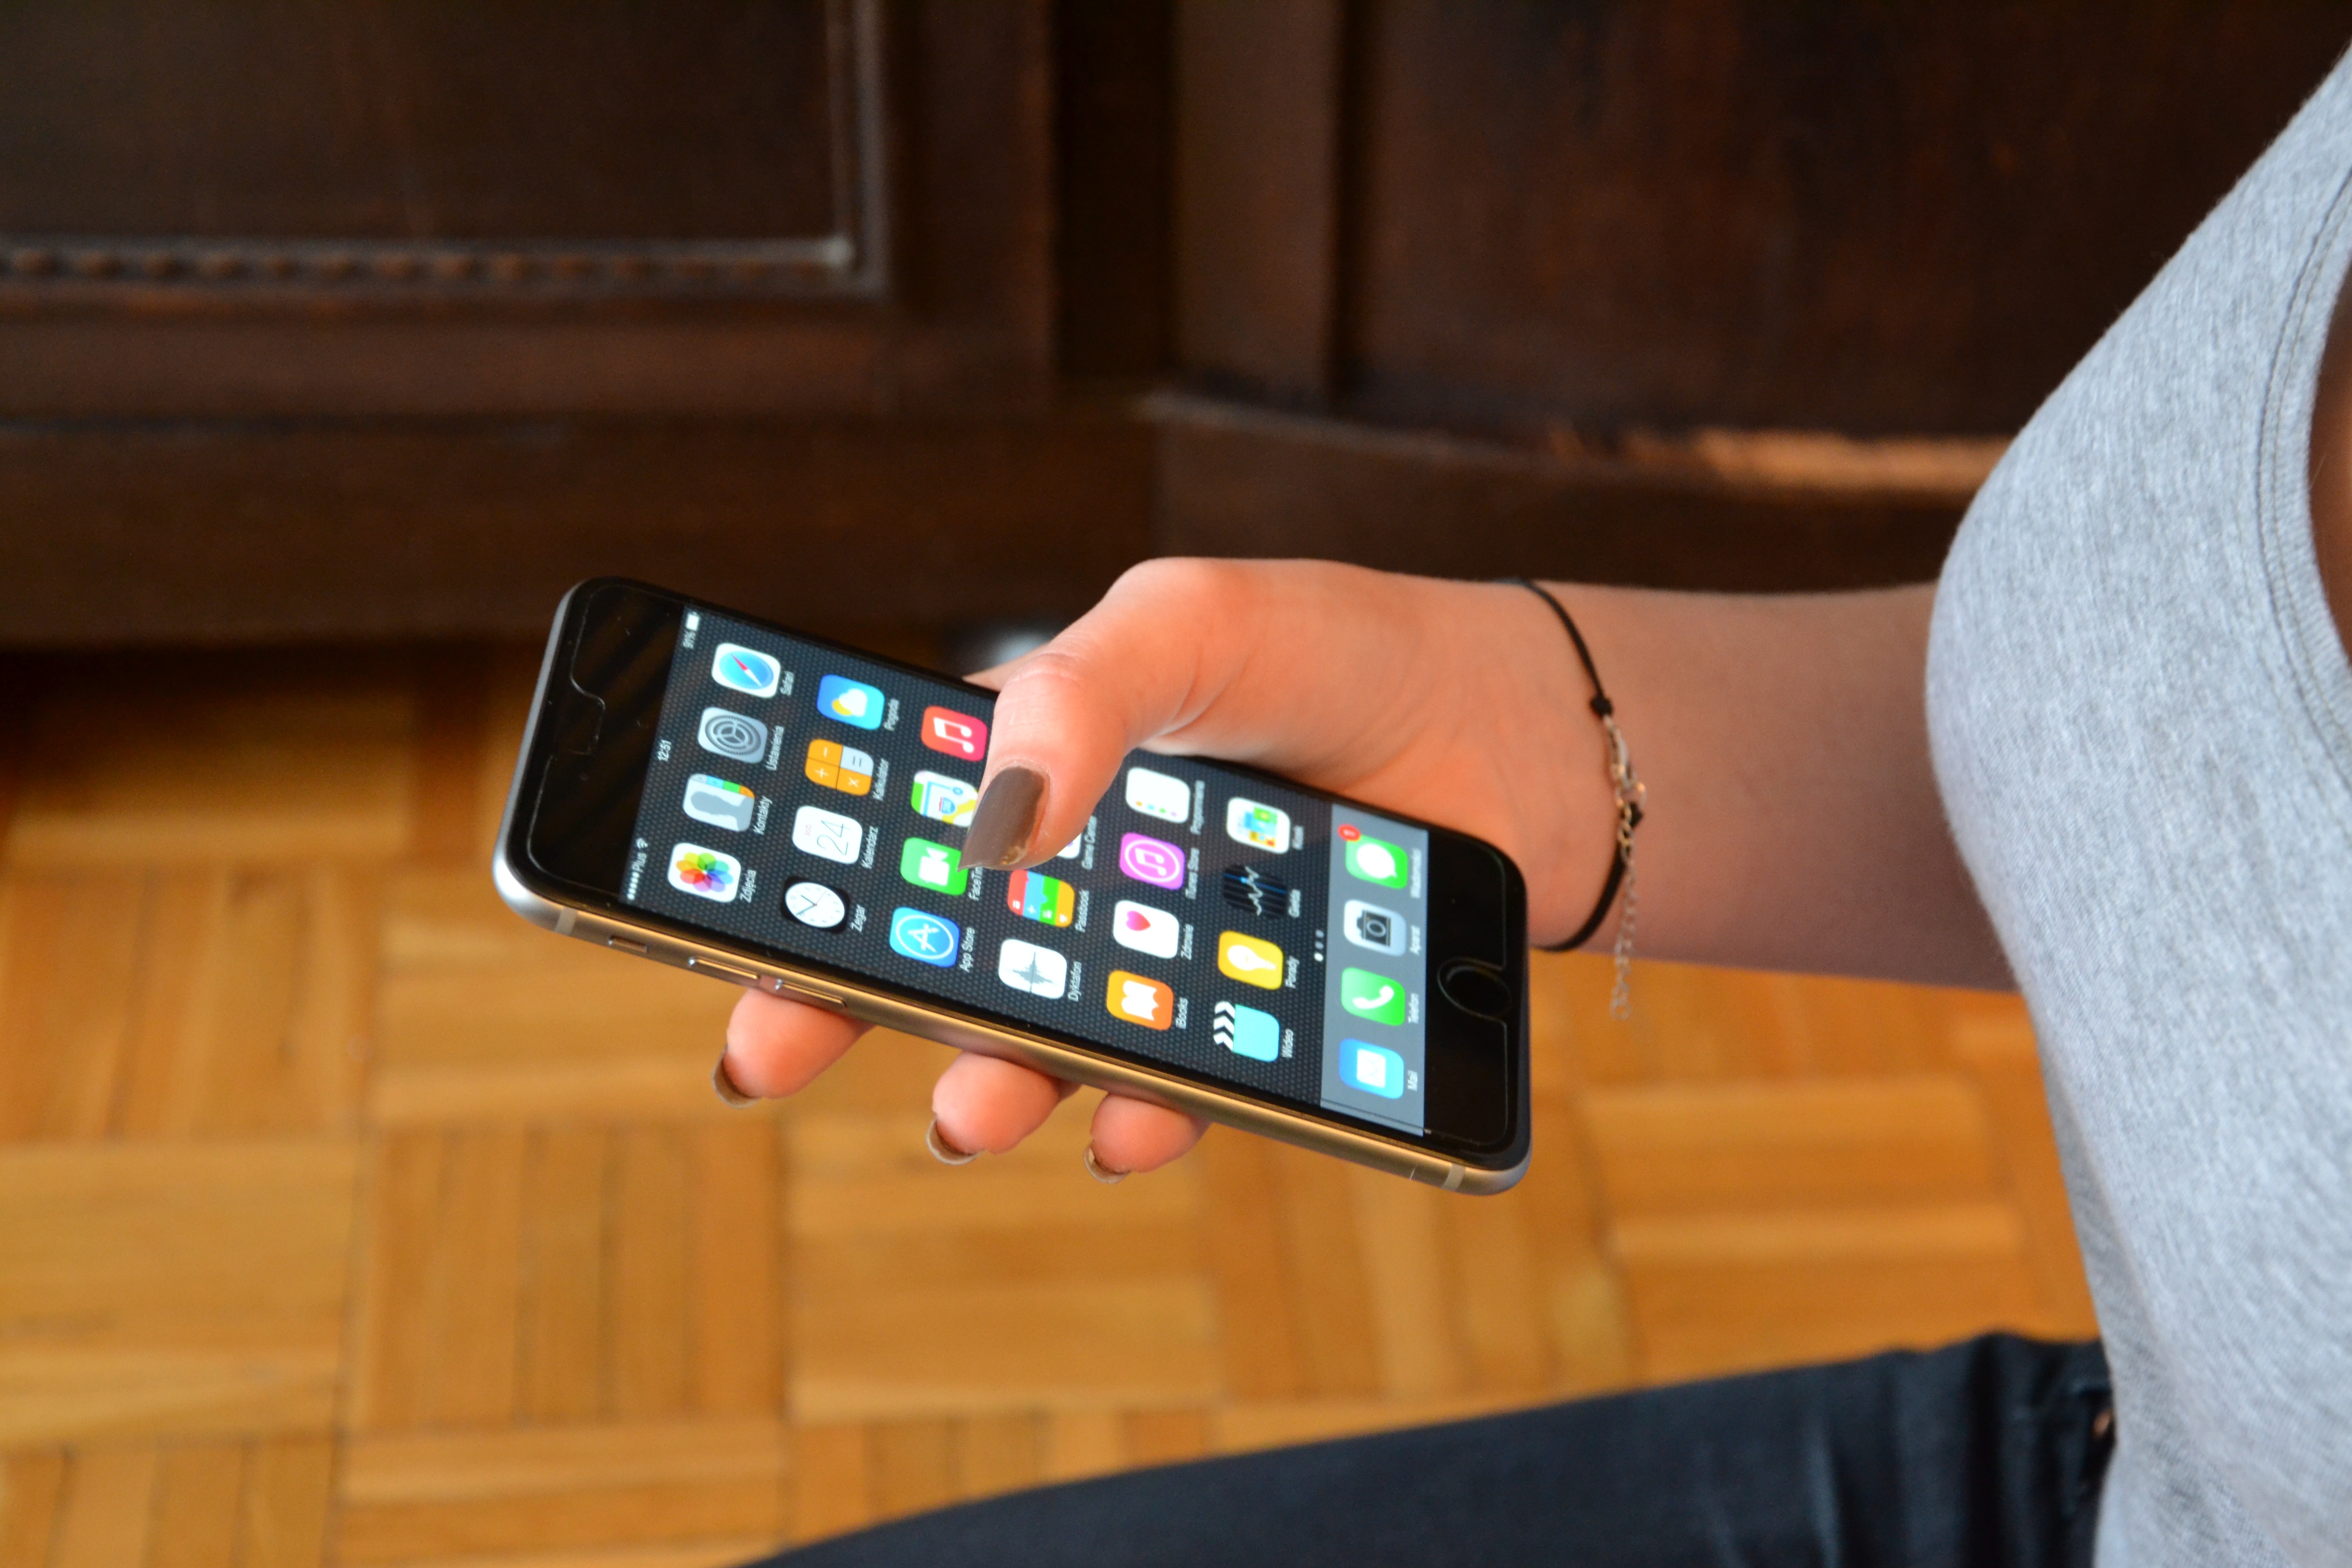
iphone, smartphone, hand, apple, technology, phone, telephone, gadget, mobile phone, tech, iphone 6, electronics, comparison, cellular, multimedia, development, develop, computer keyboard, iphone 6 plus, portable communications device, communication device, telephony